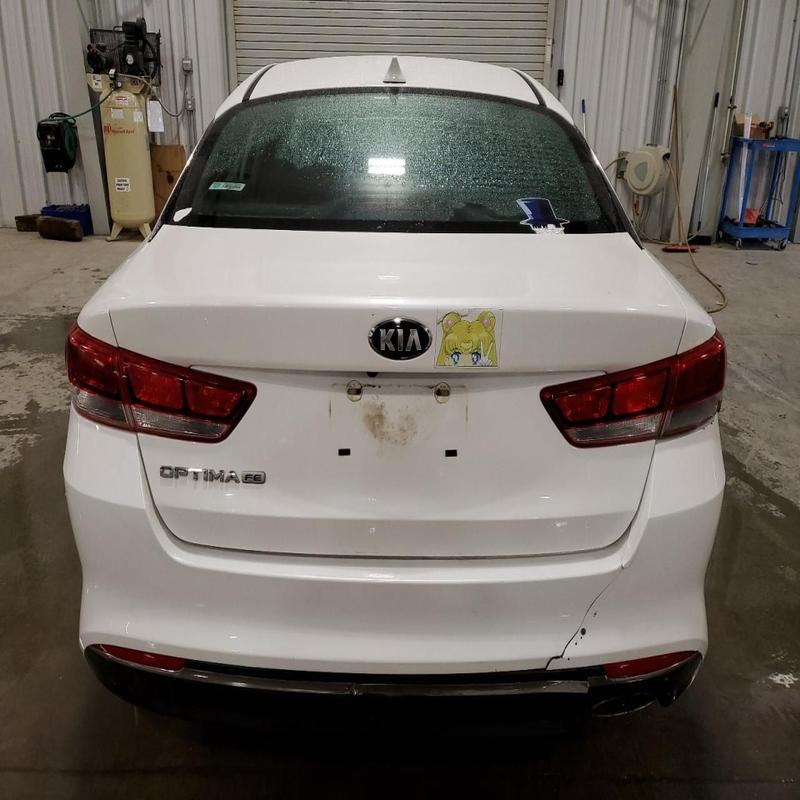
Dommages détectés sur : pare-choc arrière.
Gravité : mineur